Pat Listach

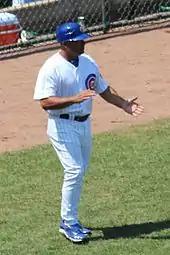
as 2012 Chicago Cubs 3rd base coach

Listach became a manager in the Chicago Cubs minor league system. He managed the Double-A West Tenn Diamond Jaxx in , the Tennessee Smokies in , and the Triple-A Iowa Cubs in . In 2008 Listach was honored as Pacific Coast League Manager of the Year by peers and league media representatives for leading the Iowa Cubs to an 83-59 record and a playoff appearance.